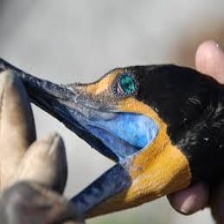
Species: DOUBLE BRESTED CORMARANT
Scientific name: PHALACROCORAX AURITUS